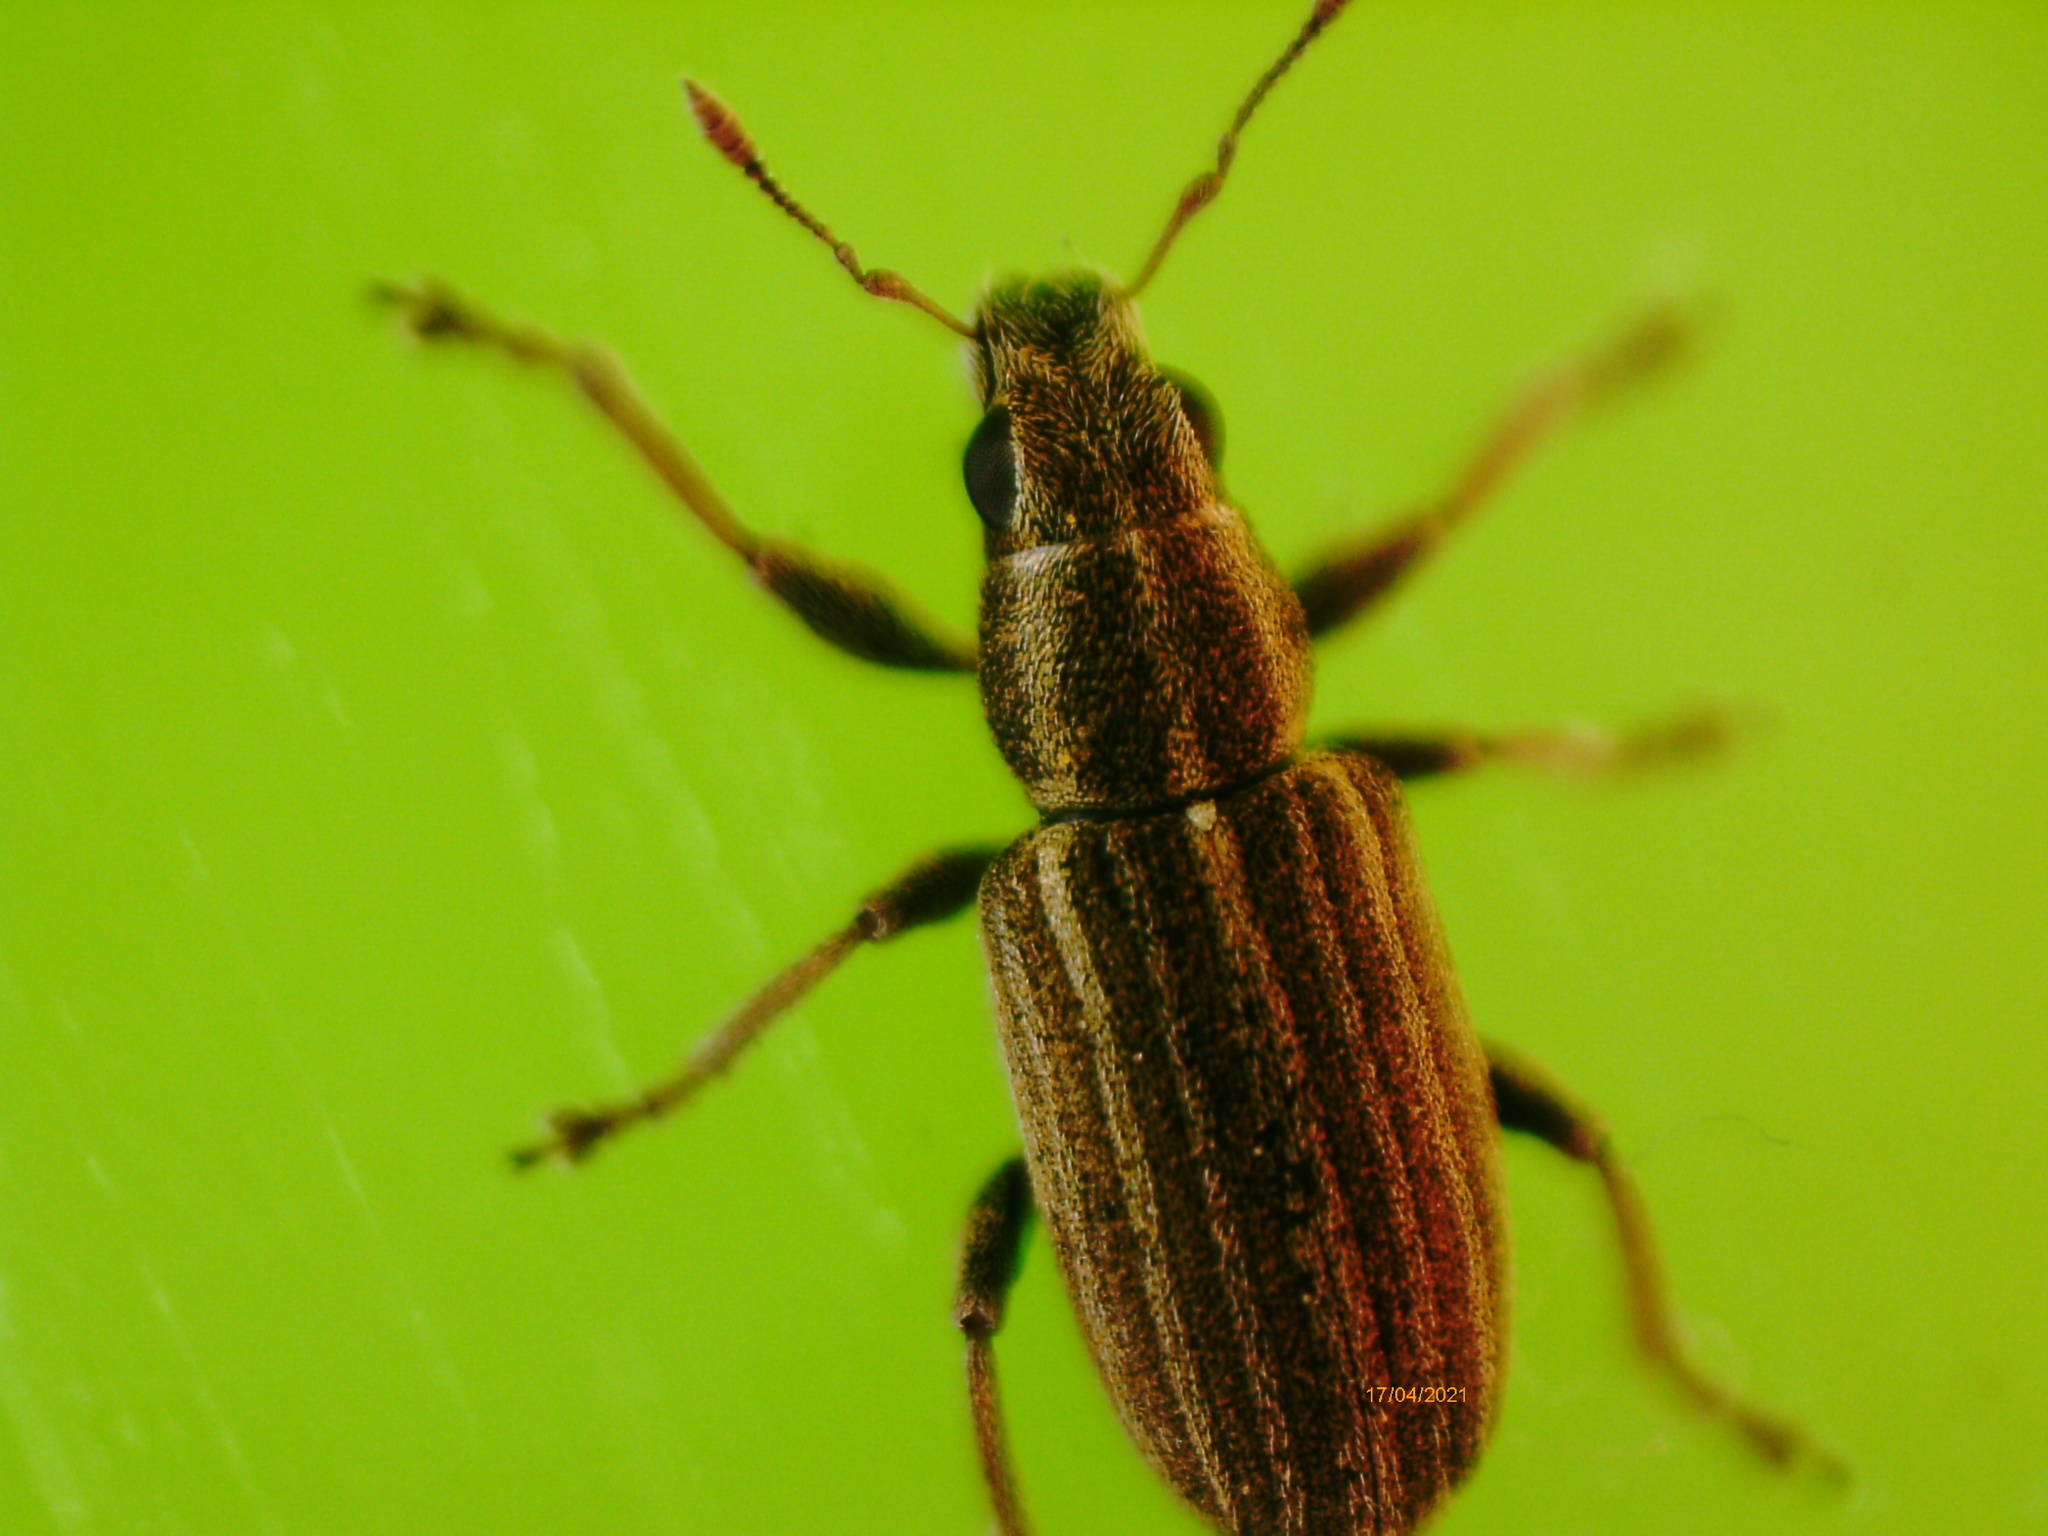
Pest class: pea_leaf_weevil